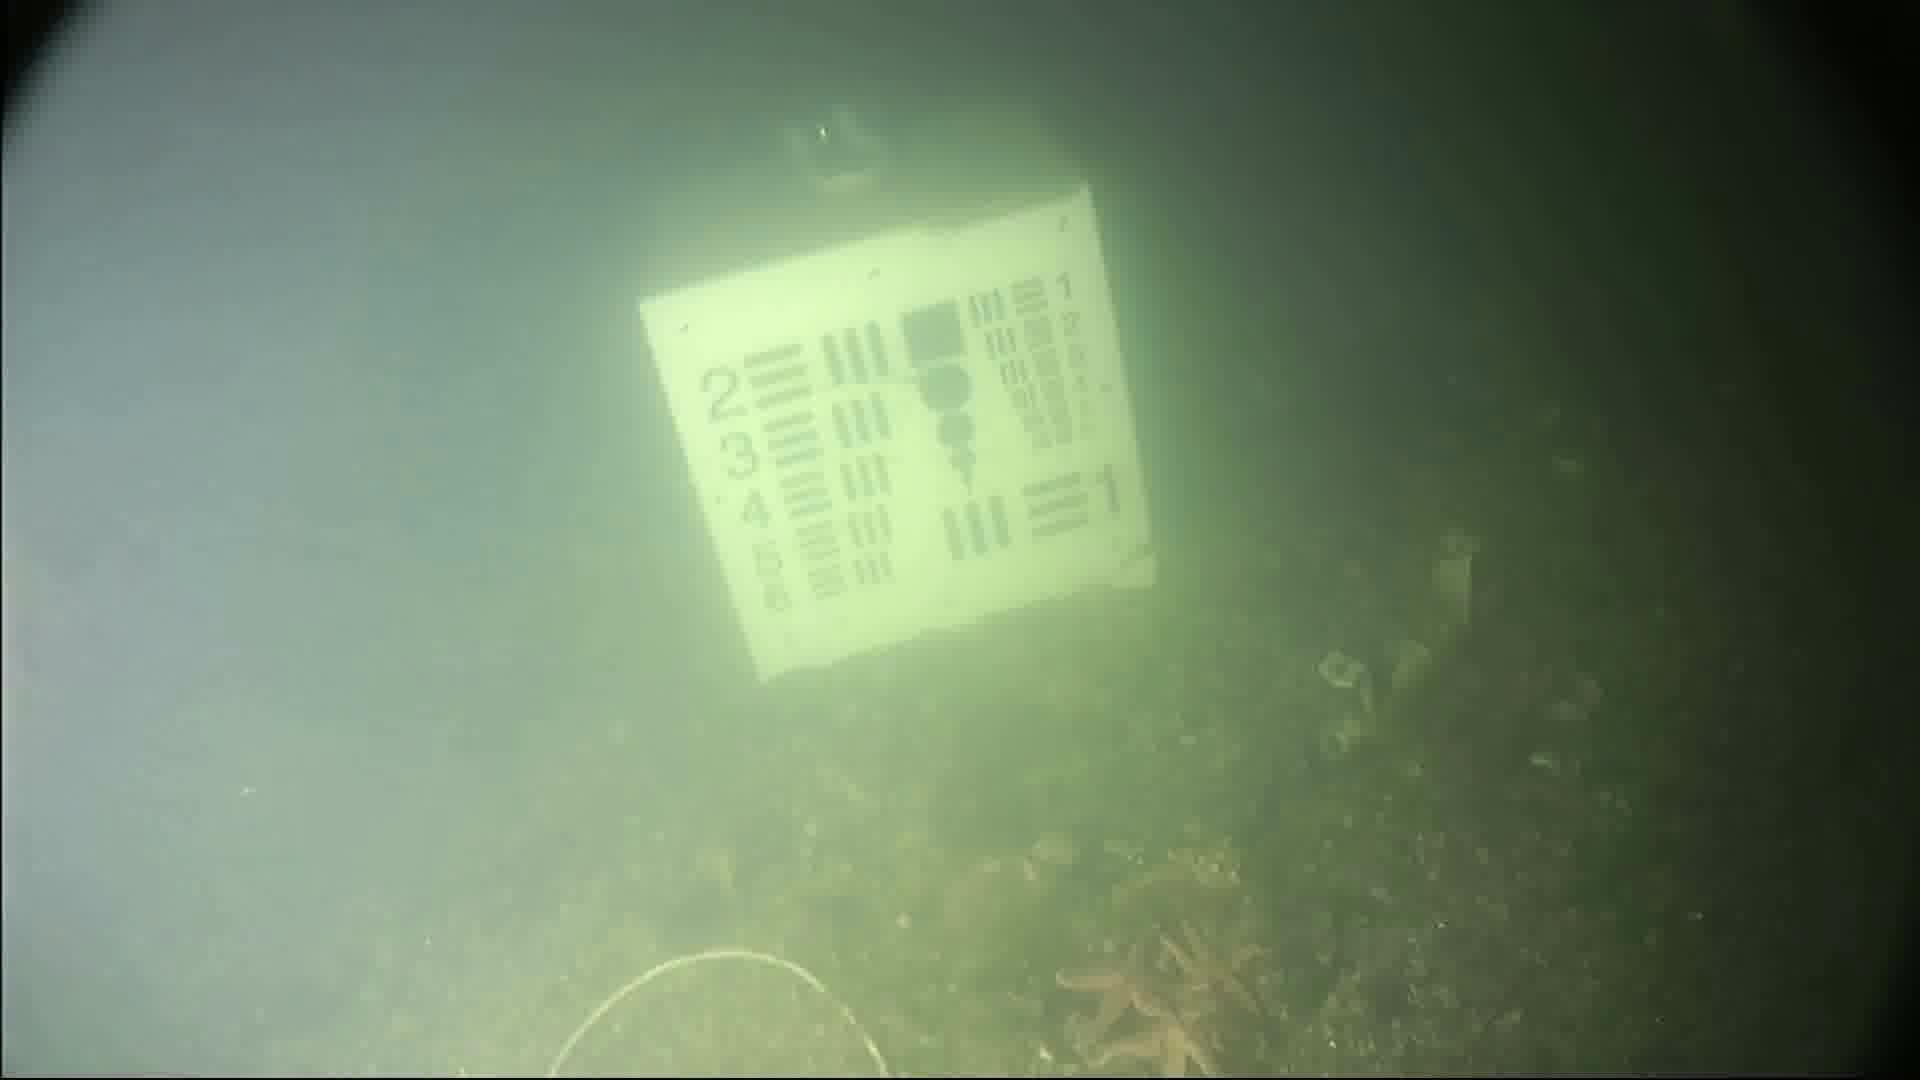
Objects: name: starfish
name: crab